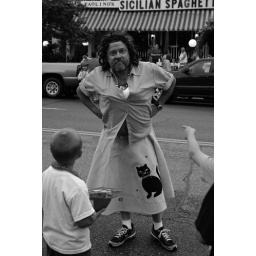
boys pointing at the man in a skirt, who proceeded to give them candy from down his shirt